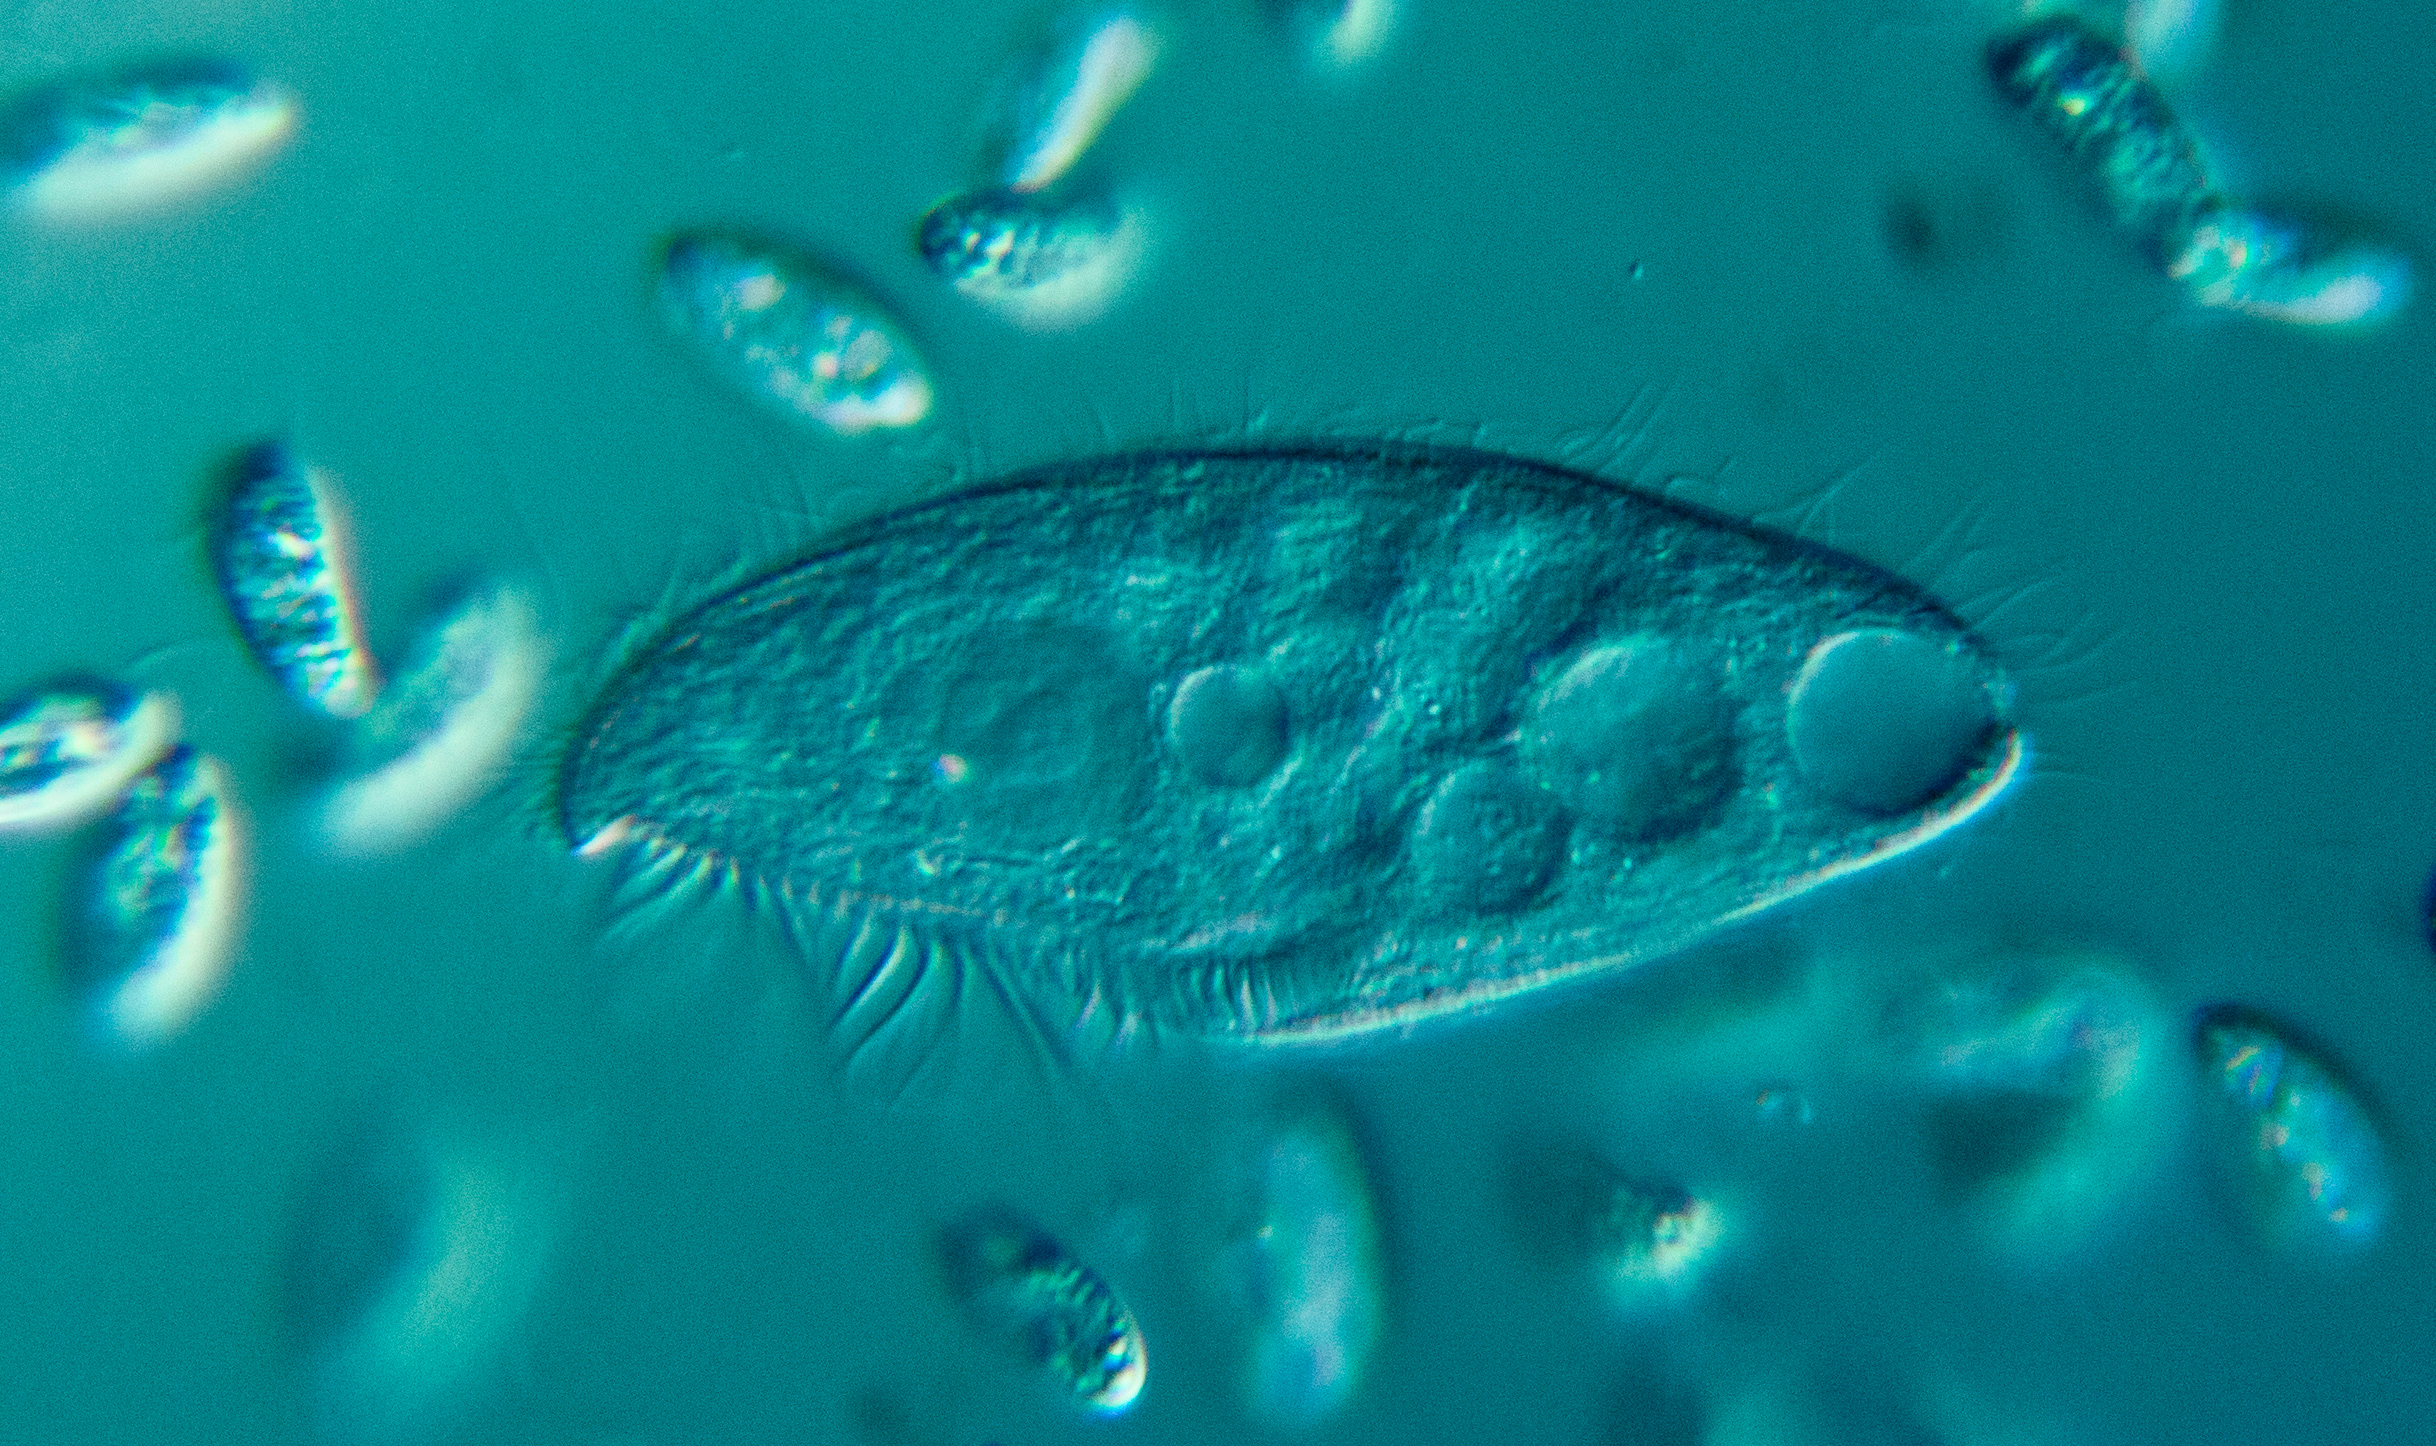
water, underwater, green, biology, blue, fish, coral reef, reef, protist, protisten, einzeller, protozoa, protozoen, mikroskop, mikrofotografie, mikrofoto, microscop, microphotography, ciliaten, ciliat, wimperntierchen, infusorien, unicelluar, flagellaten, macro photography, organism, marine biology